Dilution gene

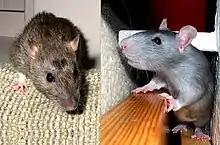
Two rats: left: agouti, right: coat lightened to blue by a dilution gene

A dilution gene is any one of a number of genes that act to create a lighter coat color in living creatures. There are many examples of such genes: